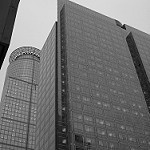
Label: B & W